Planning and development in Detroit

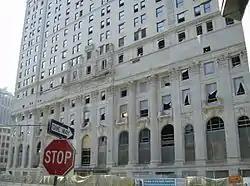
Restoration of the Westin Book-Cadillac Hotel

In 1970, Henry Ford II conceived of the Renaissance Center as a way to help the city retain residents who were moving to the suburbs. The group announced the first phase of construction in 1971. Detroit Mayor Roman Gribbs touted the project as part of "a complete rebuilding from bridge to bridge," referring to the area between the Ambassador Bridge that connected Detroit to Windsor, Ontario and the MacArthur Bridge, which connects the city with Belle Isle Park. He presented architectural renderings of "linked riverfront parks" from Renaissance Center to MacArthur Bridge, like a necklace, for public access.